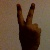
The image shows a hand gesture representing the number 2 in Indian Sign Language.